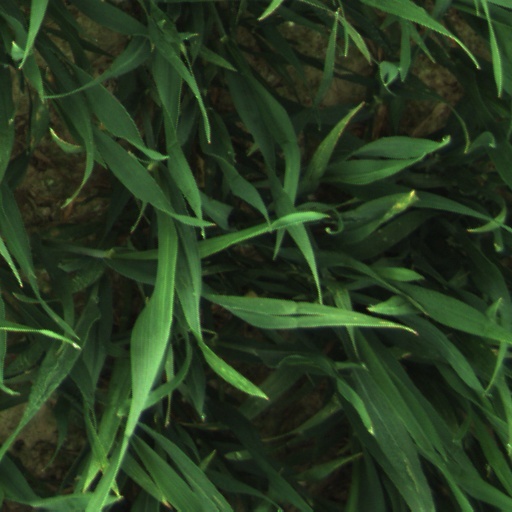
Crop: wheat